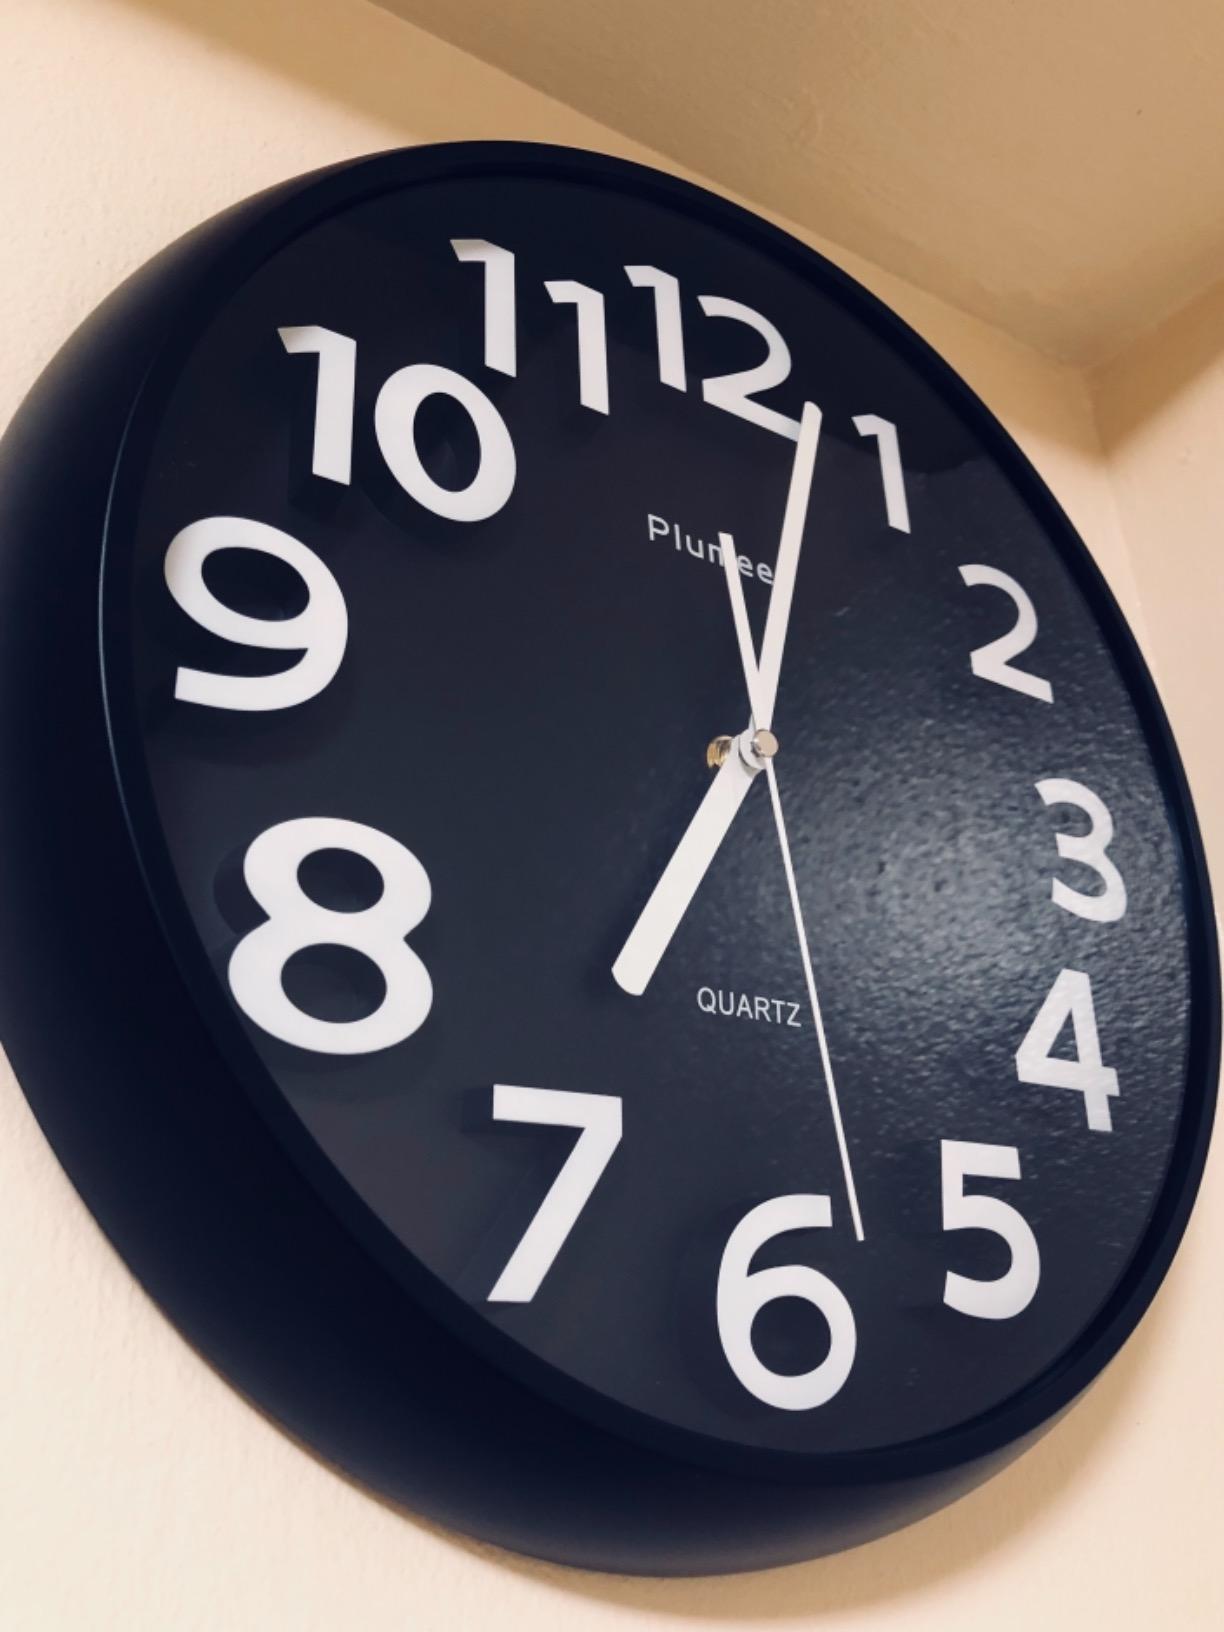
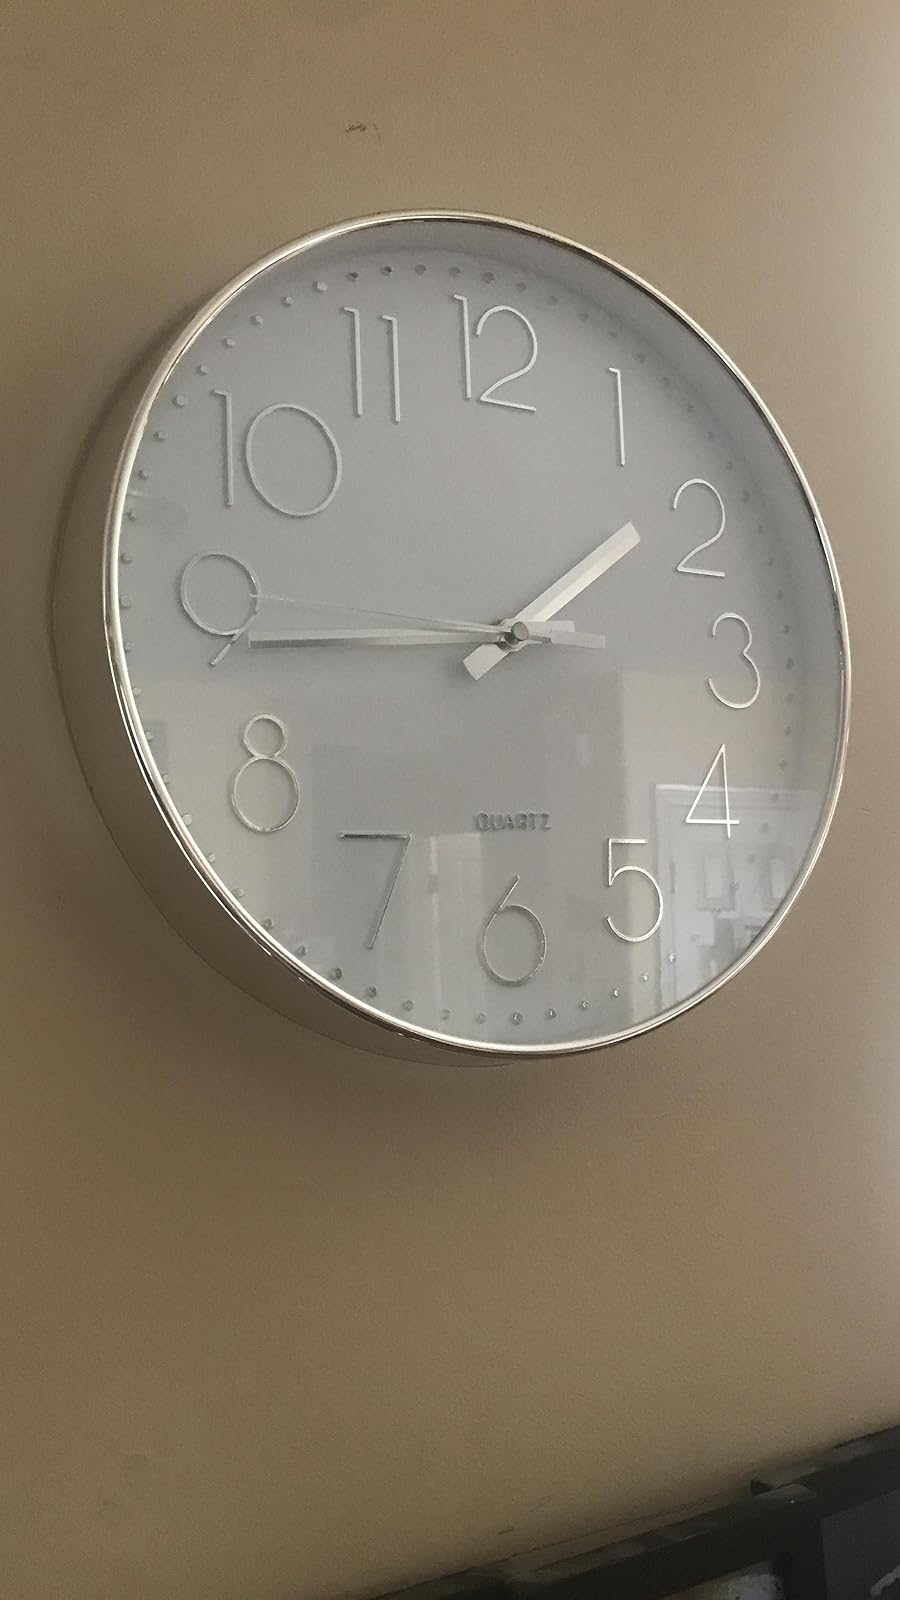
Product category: clock
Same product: no